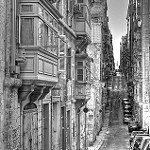
Scene: Outdoor